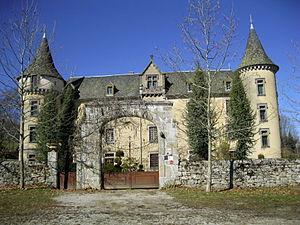
Vue du coté portail d'entrée du Château des Bessonies, Bessonies dans le département du Lot en France.
Bessonies est une commune française située dans le département du Lot, en région Occitanie.
Le château de Bessonies est un château situé à Bessonies dans le Lot en Midi-Pyrénées, dont l'existence est attestée dès 1555.